Matthew Linn Bruce

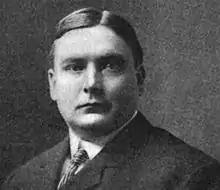
Bruce as depicted in the October 1904 edition of "The Caledonian" magazine

Matthew Linn Bruce (October 1, 1860 – February 26, 1936) was an American lawyer and politician from New York.